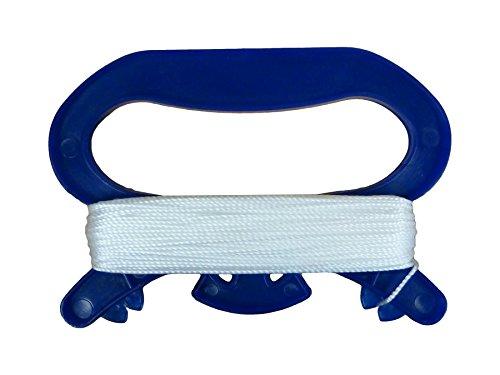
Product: In the Breeze 3095 Hot Delta Kite, 6-Feet
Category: Toys & Games | Sports & Outdoor Play | Kites & Wind Spinners | Kites
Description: In The Breeze item 3095 - Hot 70-inch Delta Kite is easy to fly and simple to assemble.
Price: $17.99 $ 17 . 99